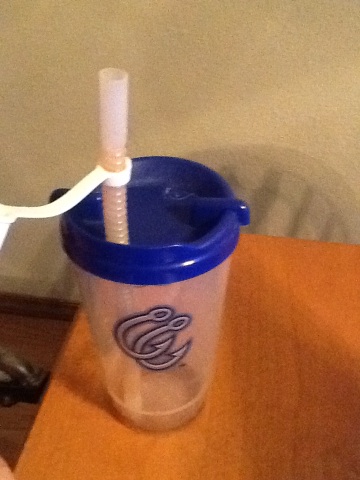Question: What color is the top?
Answer: blue